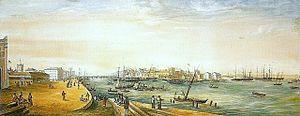
Recife ou Récife est la capitale de l'État du Pernambouc au Brésil.